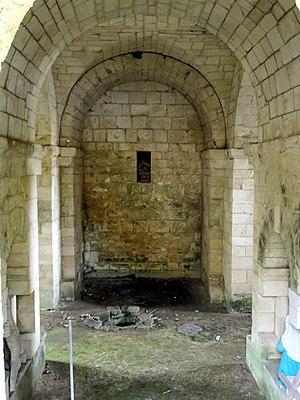
Vaisseau central.
L'église Saint-Sulpice est une église catholique paroissiale située à Pierrefonds, en France. De style gothique, elle associe un chœur avec deux collatéraux du XIIIᵉ siècle à une double nef flamboyante de la fin du Moyen Âge. L'édifice est toutefois d'origine beaucoup plus ancienne que les parties gothiques ne le suggèrent. La fondation par le seigneur Nivelon et le début des travaux remontent aux années 1060, et le chœur de la première église romane devait être achevé au début du XIIᵉ siècle. N'en font preuve que les trois arcades faisant communiquer les trois vaisseaux du chœur avec les deux nefs, et à plus forte raison la crypte en dessous du chœur, abritant la tombe de Nivelon et la source thermale ayant donné son nom à Pierrefonds. Alors que la façade occidentale, le portail septentrional et le remplage des fenêtres ont été très soignés, l'intérieur témoigne d'une construction hâtive sans voûtement et sans la moindre ornementation. Les nefs s'accordent mal avec le chœur, prévue à la base pour une nef simple accompagnée de bas-côtés. En même temps, l'église est spacieuse et bien éclairée, et les charpentes en carène renversée du chœur sont d'un bel effet.